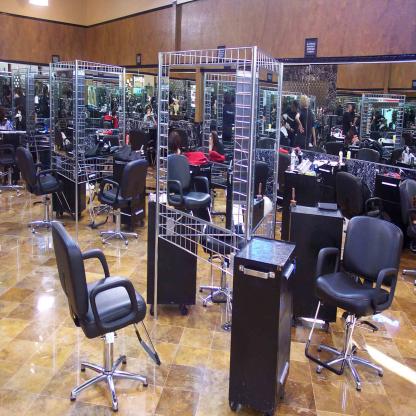
Scene: Indoor